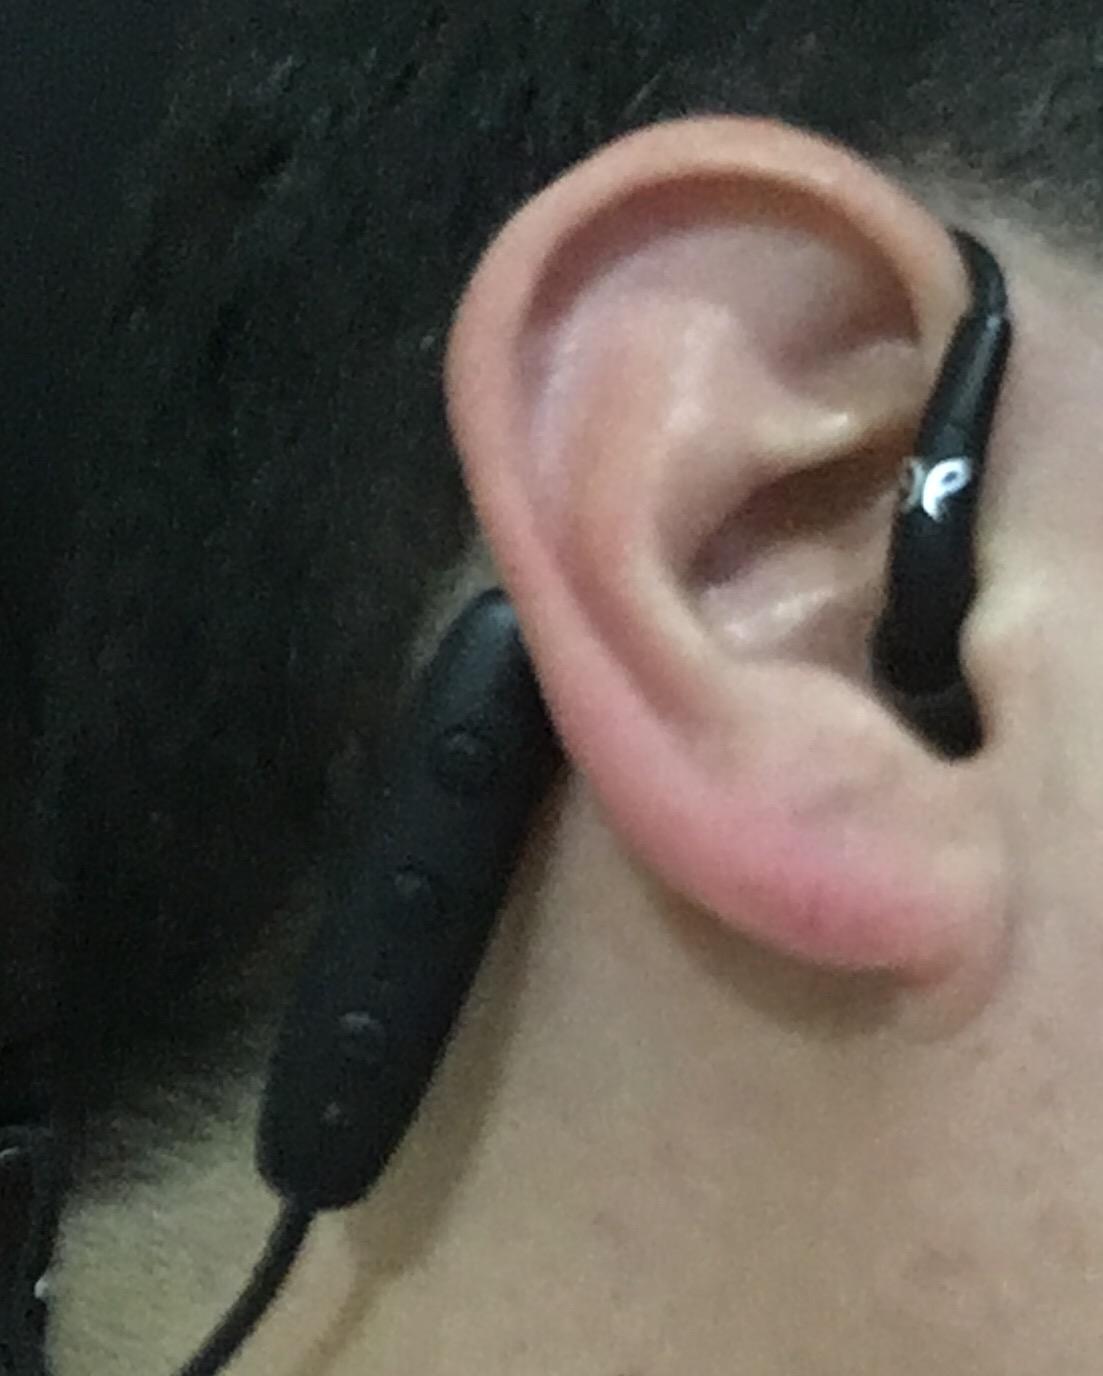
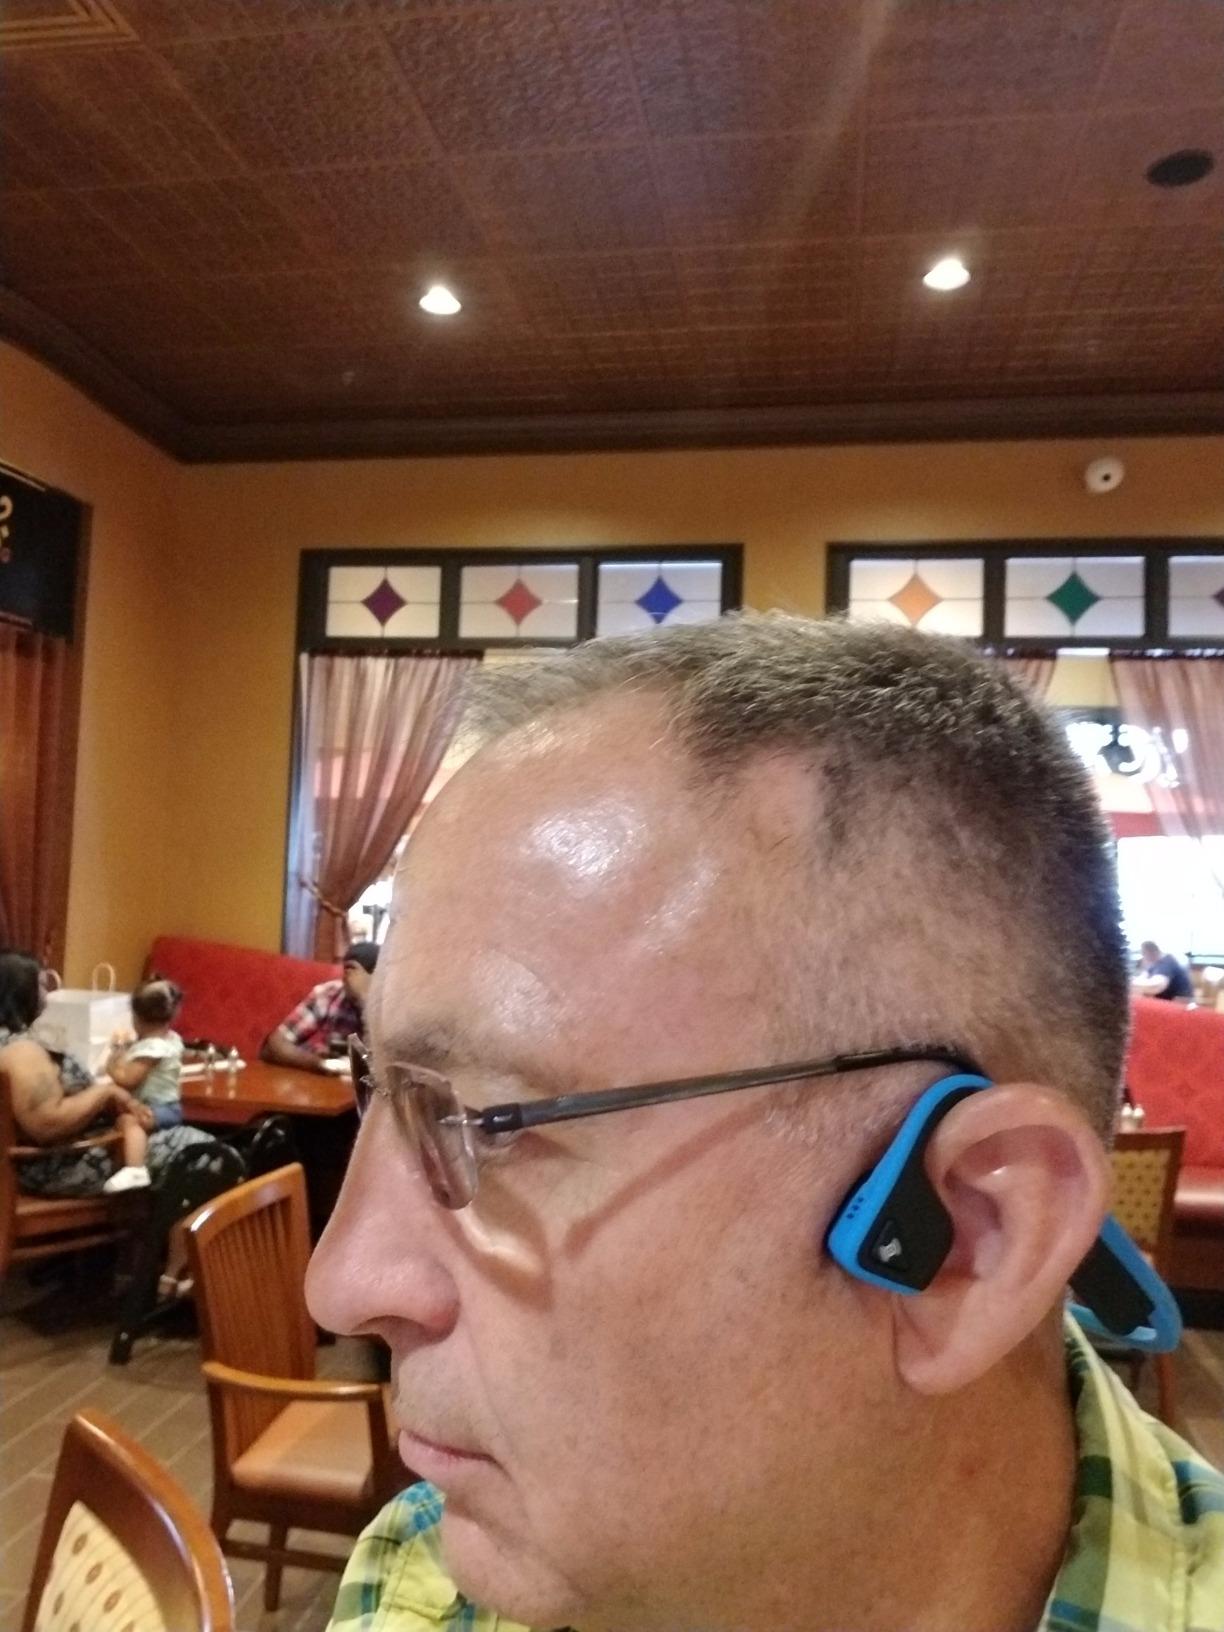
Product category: headphones
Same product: no